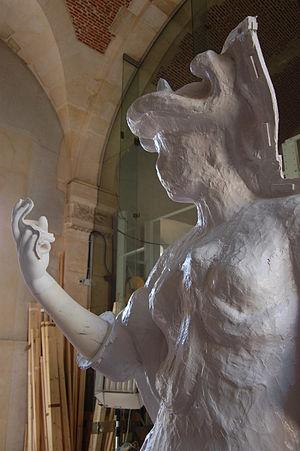
Moulage en cours de l'Afrique, sculptée par Sybraique et Cornu, dans l'atelier de restauration des statues du château de Versailles.
La « Grande Commande » est un ensemble de sculptures commandé par le roi Louis XIV en 1674 pour le parc du château de Versailles, plus spécialement pour le Parterre d'eau, et dont la réalisation s'étala sur une vingtaine d'années. Le projet initial n'ayant pas vu le jour, qui visait à réaliser un parnasse au pied du château, les statues réalisées ont été dispersées dans les jardins du château de Versailles.